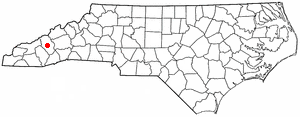
Lake Junaluska est une census-designated place américaine située dans le comté de Haywood dans l'État de Caroline du Nord. En 2010, sa population était de 2 734 habitants.